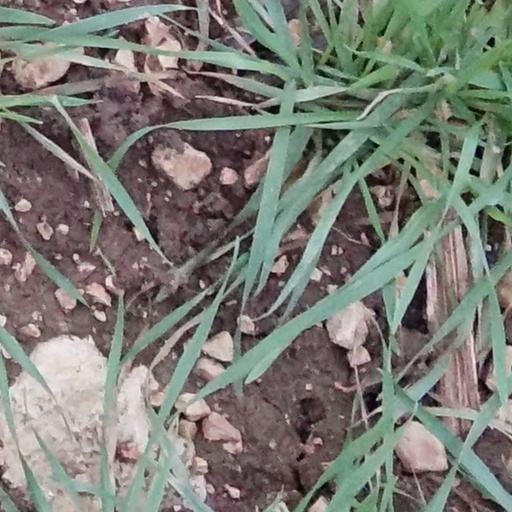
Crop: wheat